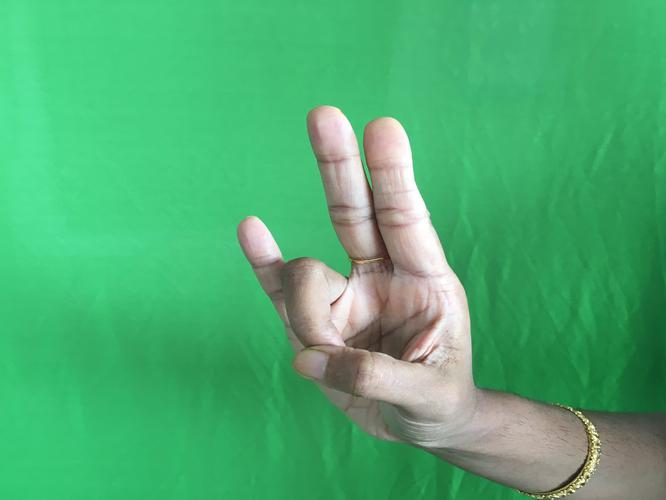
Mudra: Mayura
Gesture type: single_hand